Military police

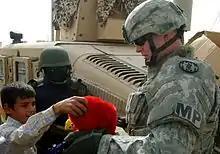
Military Police soldier with an MP brassard bearing the shoulder sleeve insignia of the 89th MP Brigade

The Canadian Forces Military Police (CF MP) contribute to the effectiveness and readiness of the Canadian Forces (CF) and the Department of National Defence (DND) through the provision of professional police, security and operational support services worldwide.